Question: What is the man doing?
Tambaya: Me mutumin yake yi?
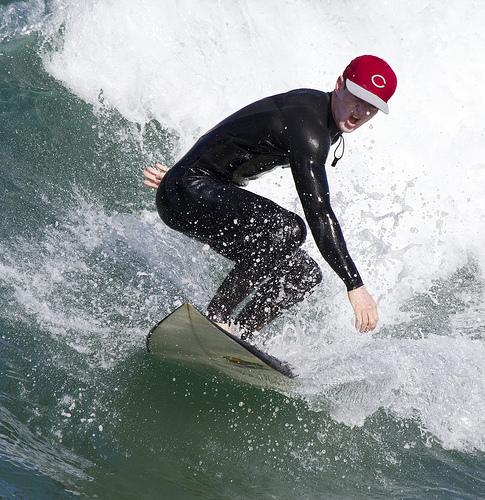
Answer: Surfing.
Amsa: Hawa igiyar ruwa.